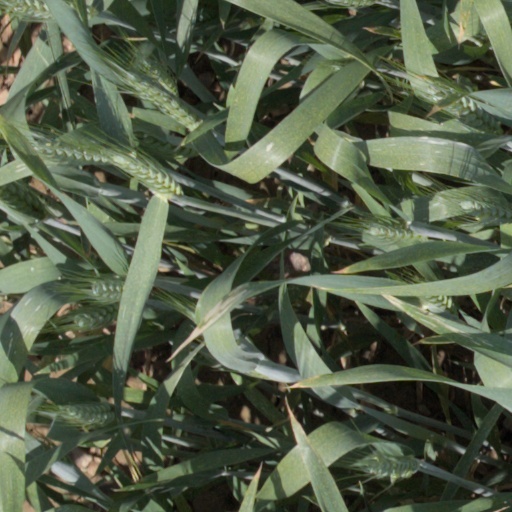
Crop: wheat